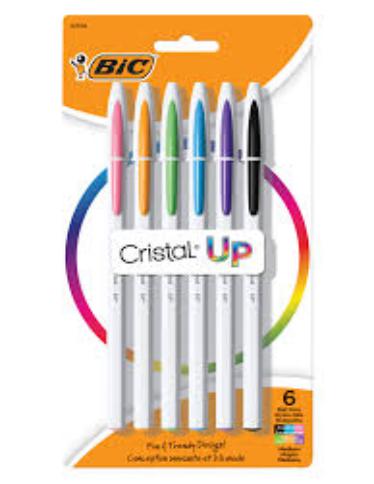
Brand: bic cristal
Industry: Necessities